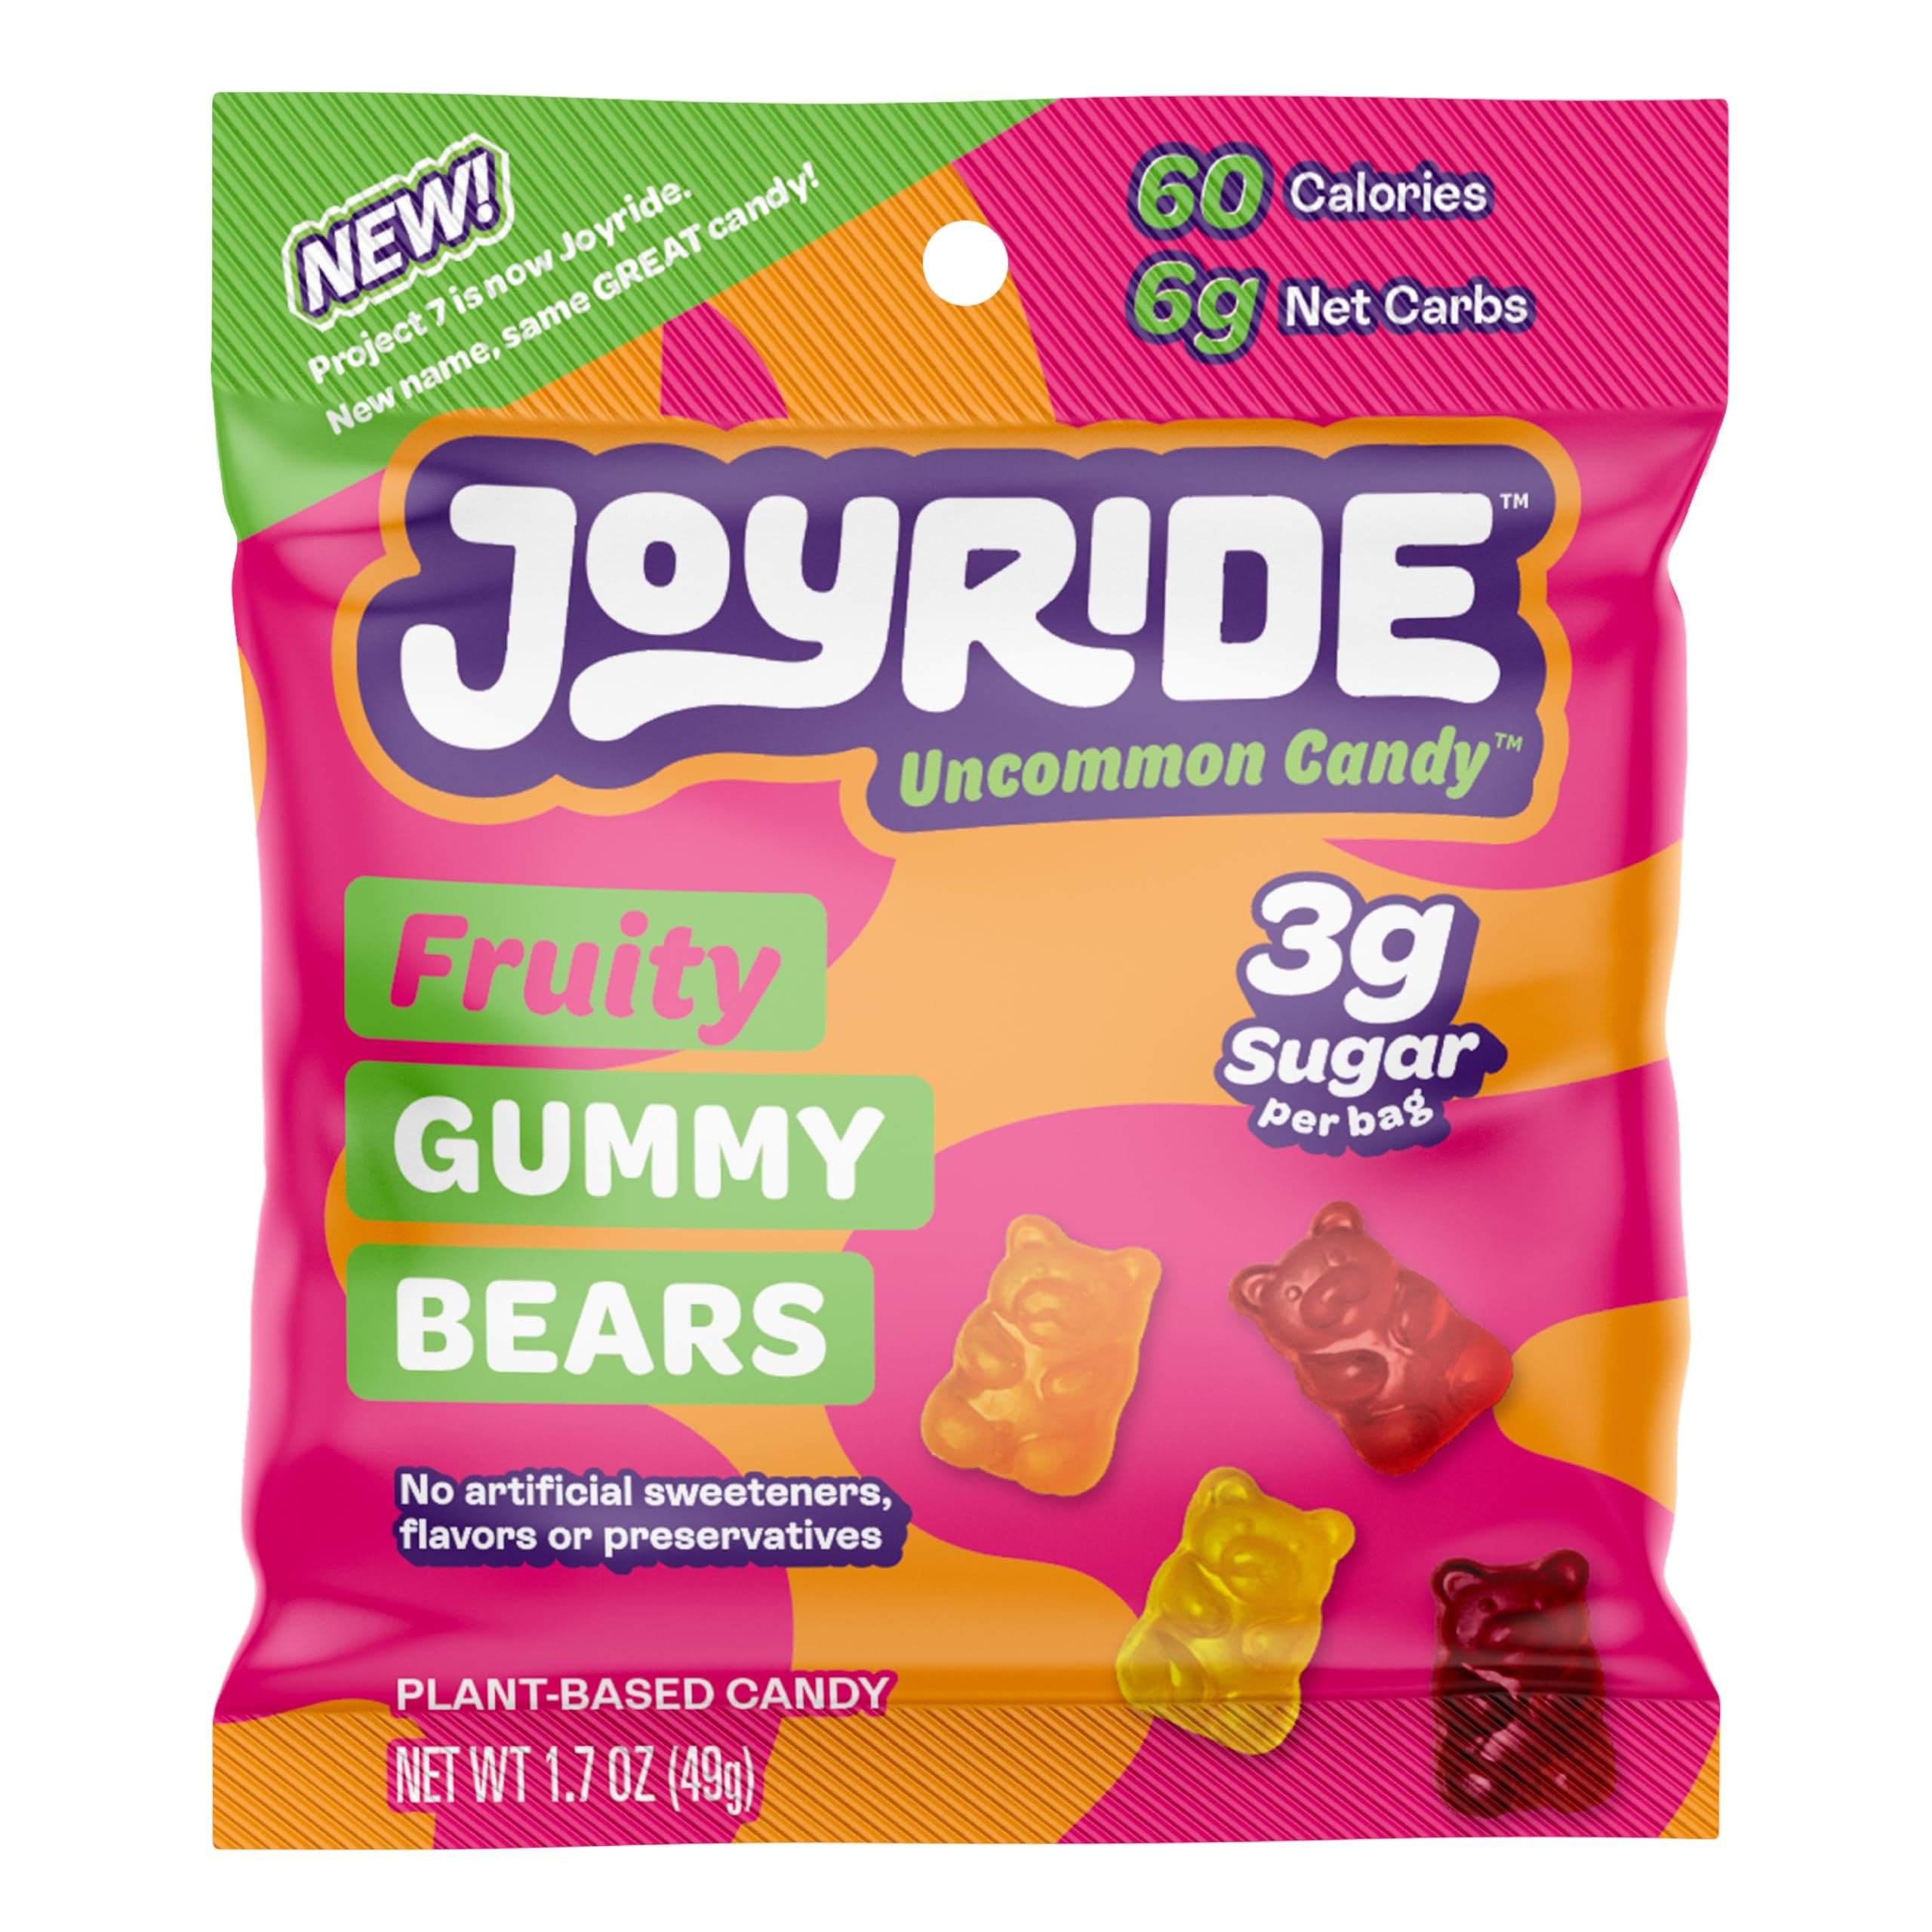
Item Name: Joyride Fruity Gummy Bears, Low Sugar, Plant Based, 1.7 Ounces (Pack Of 8)
Bullet Point: Joyride Fruity Gummy Bears, Low Sugar, Plant Based, 1.7 Ounces (Pack Of 8)
Value: 13.6
Unit: Ounce

Price: 4.83